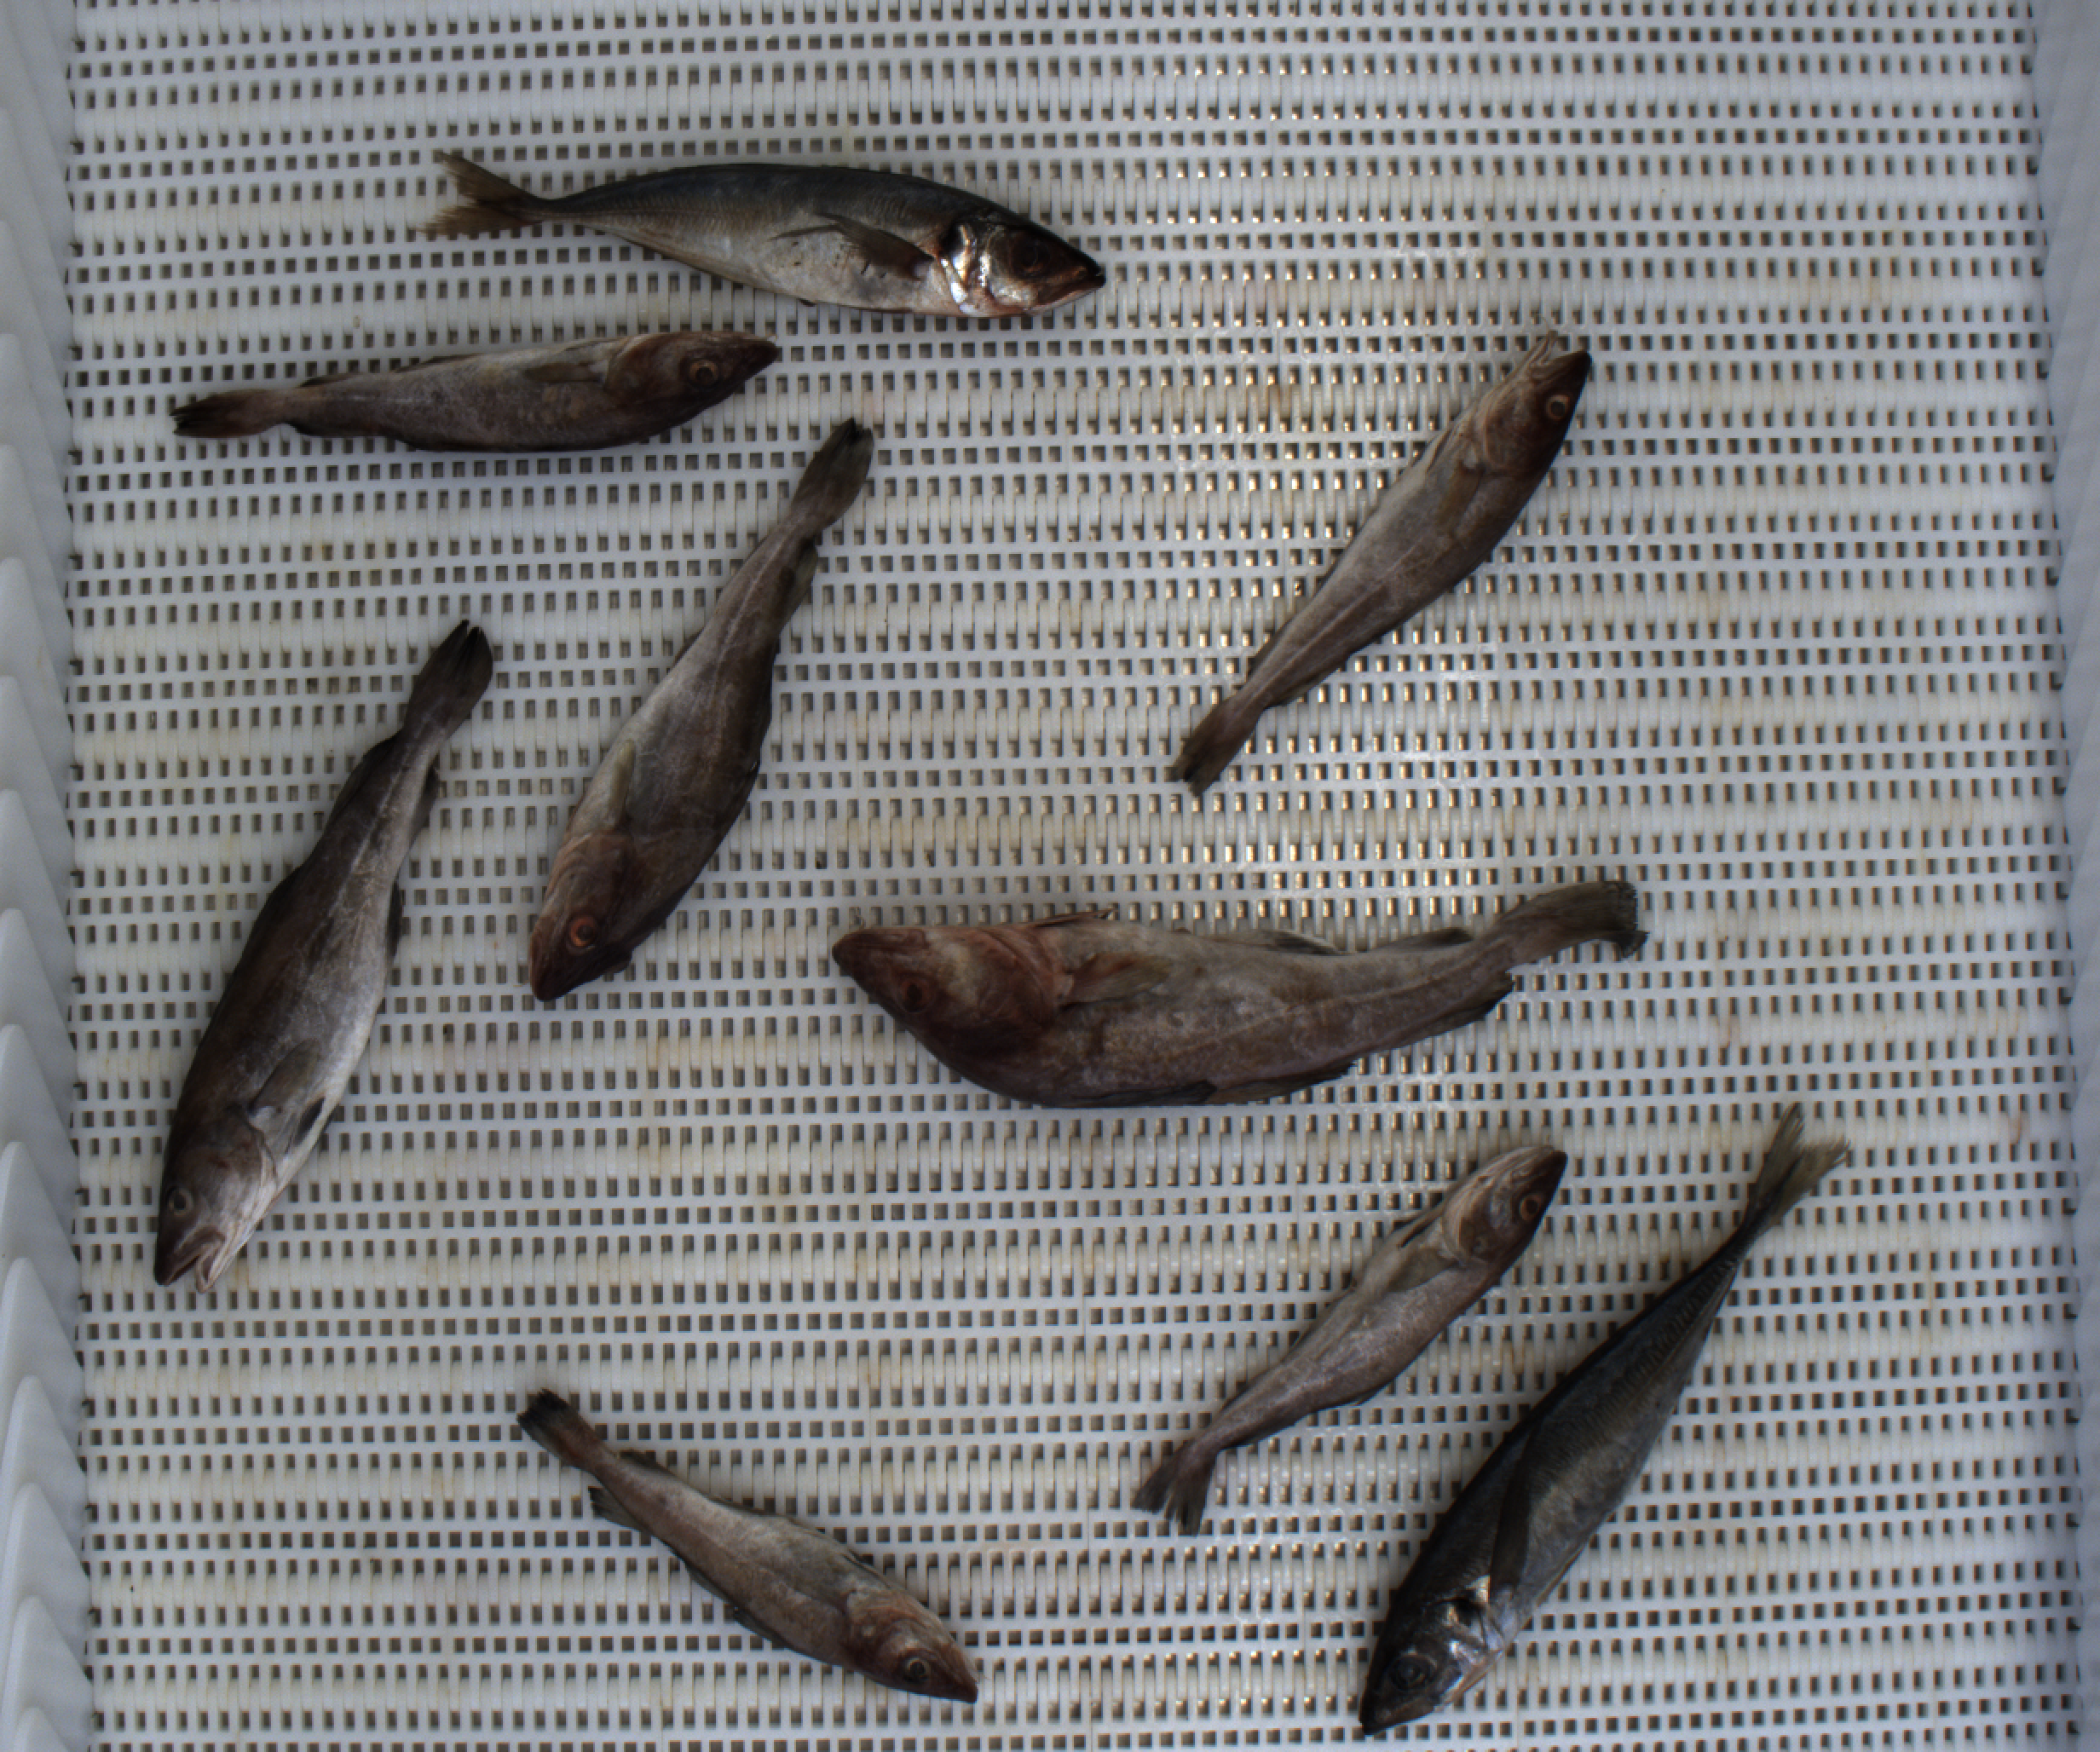
Total fish: 9
Cod: 7
Haddock: 0
Whiting: 0
Hake: 0
Horse mackerel: 2
Saithe: 0
Other: 0